Arcus Argentariorum

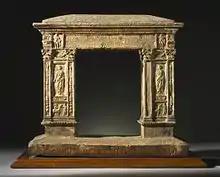
Model of the Arch of the Argentarii

The Arcus Argentariorum (Latin: "Arch of the Money-Changers"; in Italian: "Arco degli Argentari"), is an ancient Roman arch that was partly incorporated in the seventh century into the western wall of the church of San Giorgio al Velabro in Rome, Italy.